Eastern Michigan University Student Center

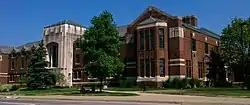
McKenny Hall

Eastern Michigan University's first student union was McKenny Union, first proposed by President Charles McKenny in 1924. McKenny Union opened in 1931, and was the first student union on the campus of a teachers' college. In the early 2000s, EMU began to look at a possible expansion and renovation of McKenny Union. The university found that constructing a new student center and renovating McKenny would be cheaper. The firm of Burt Hill Kosar Rittelmann Associates was hired to design the new building with Turner Construction as the builder, and in 2004, work began on the former site of Pine Grove Apartments and tennis courts. The building officially opened on November 17, 2006. Since its opening, the EMU Student Center uses the slogan "Centered on You!". Following its opening, the Student Center created "a new hub of activity on north side of campus". Once the Student Center opened, McKenny Union closed for renovations and reopened as McKenny Hall. Despite criticism from some faculty members about the expense, the opening of the new student center was considered one of the high points of John A. Fallon's troubled two-year tenure as president of EMU. A poll of campus community members found that the student center was considered one of EMU's top ten improvements between 2002 and 2012.